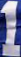
Number: 1